List of birds of Mexico

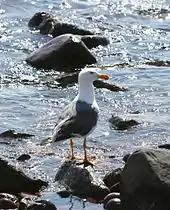
Yellow-footed gull

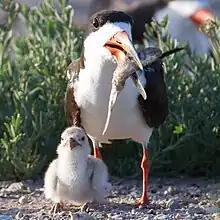
Black skimmers

Laridae is a family of medium to large seabirds and includes gulls, kittiwakes, terns, and skimmers. They are typically gray or white, often with black markings on the head or wings. They have longish bills and webbed feet. Terns are a group of generally medium to large seabirds typically with gray or white plumage, often with black markings on the head. Most terns hunt fish by diving but some pick insects off the surface of fresh water. Terns are generally long-lived birds, with several species known to live in excess of 30 years. Skimmers are a small family of tropical tern-like birds. They have an elongated lower mandible which they use to feed by flying low over the water surface and skimming the water for small fish.